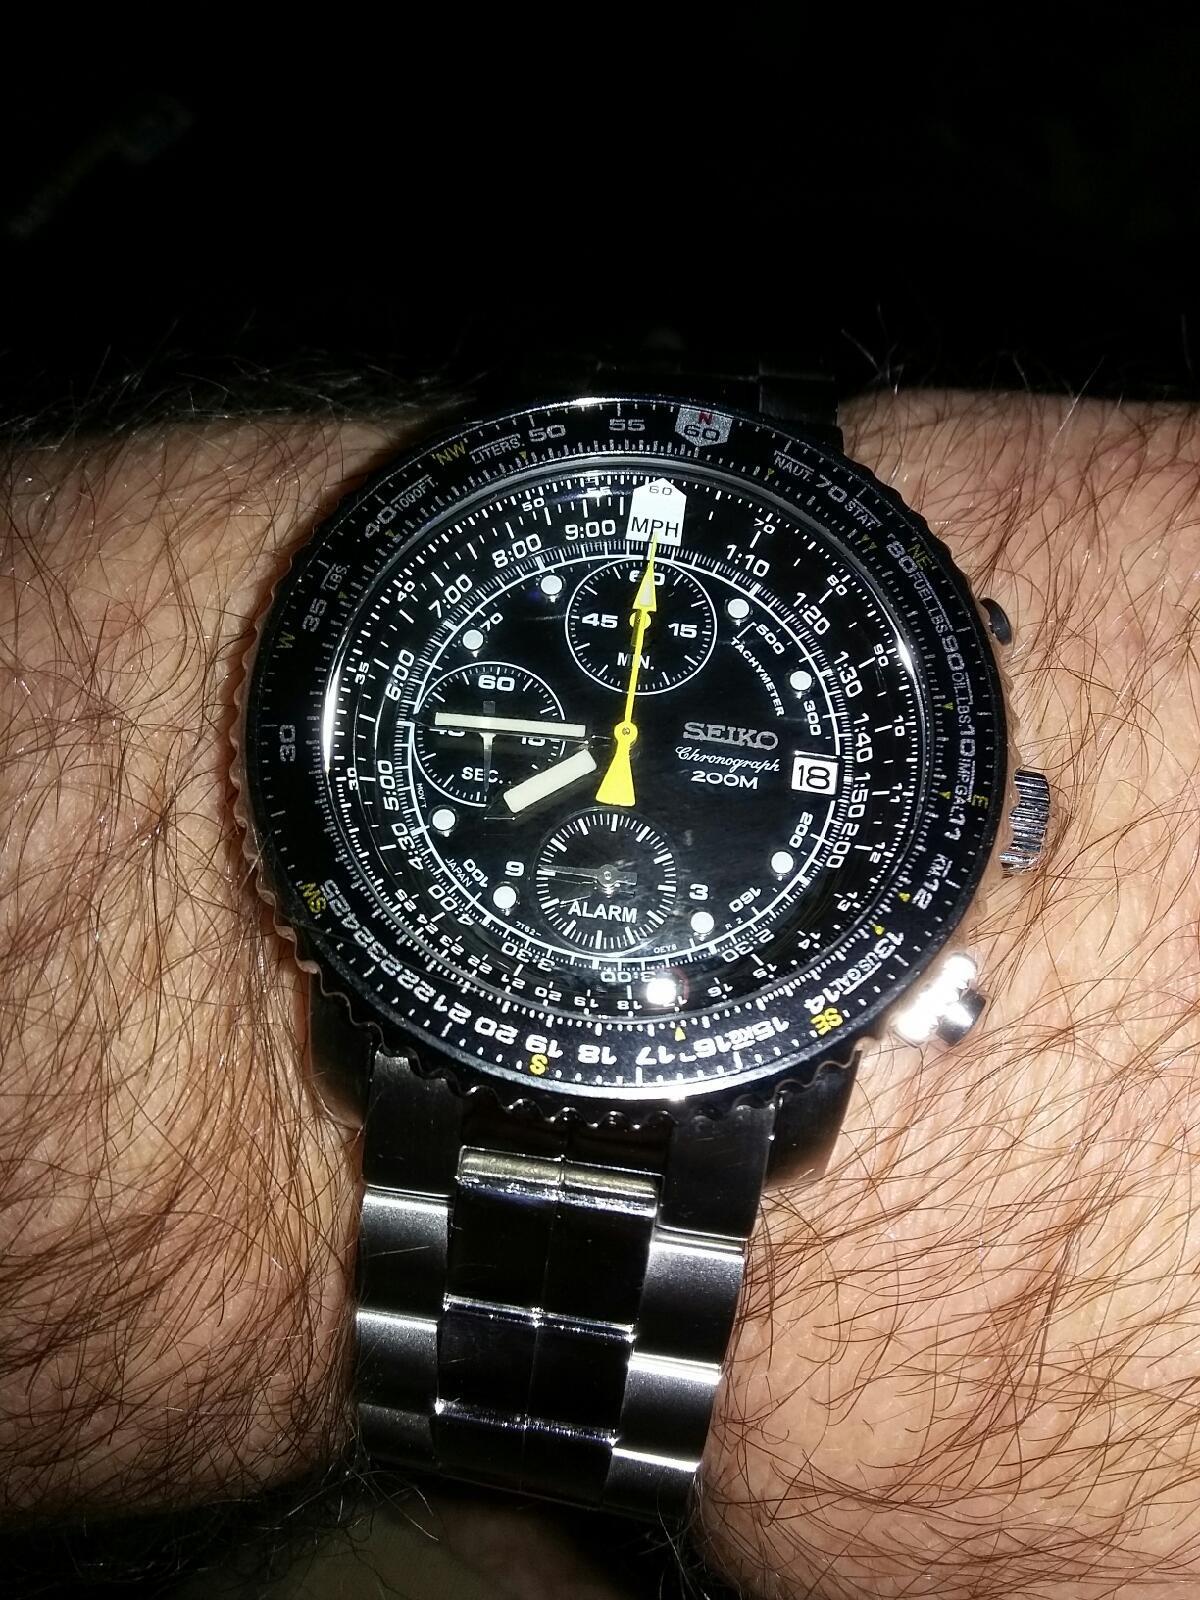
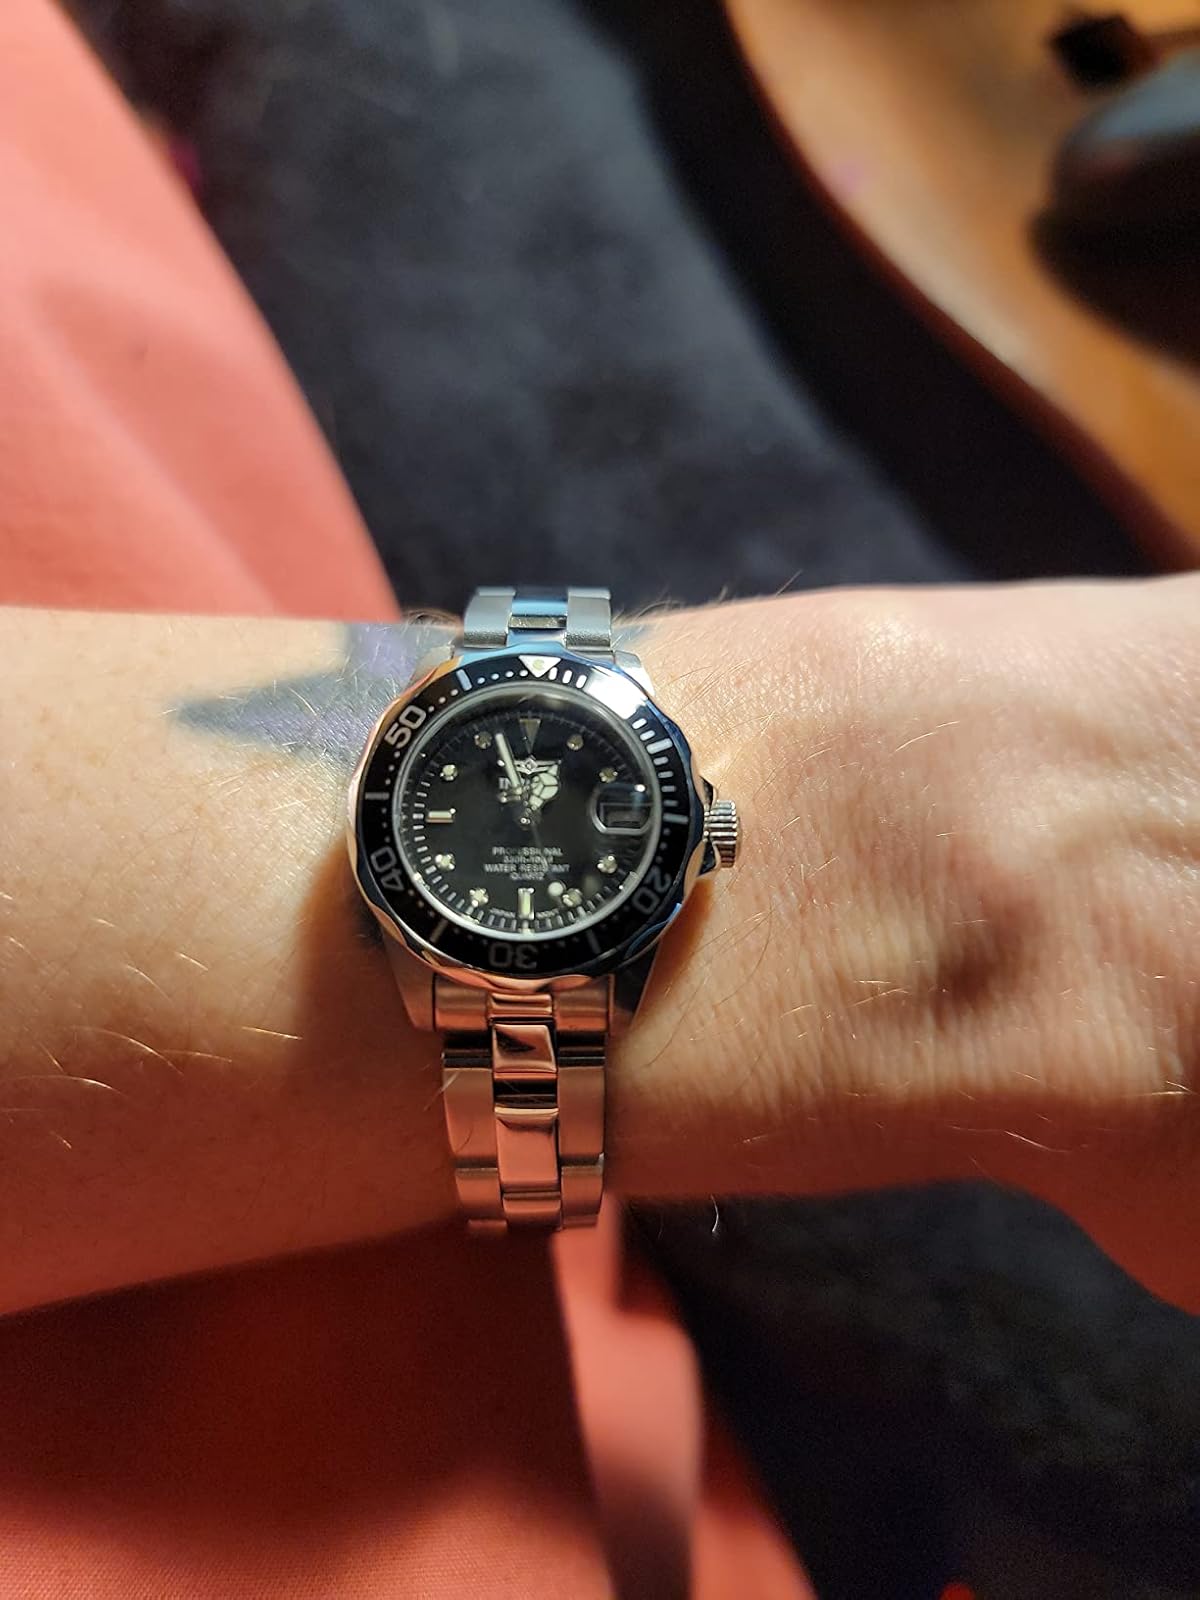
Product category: accessories_watch
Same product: no